Claudette Colbert

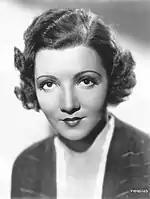
Publicity photo for "The Misleading Lady" in 1932

Claudette Colbert (koʊlˈbɛər/ kohl-BAIR, born Émilie "Lily" Claudette Chauchoin (ʃoʃwɛ̃/ show-shwan); September 13, 1903 – July 30, 1996) was an American actress. Colbert began her career in Broadway productions during the late 1920s and progressed to films with the advent of talking pictures. Initially contracted to Paramount Pictures, Colbert became one of the few major actresses of the period who worked freelance; that is to say, independently of the studio system. In 1999, the American Film Institute named Colbert the 12th-greatest female star of classic Hollywood cinema.